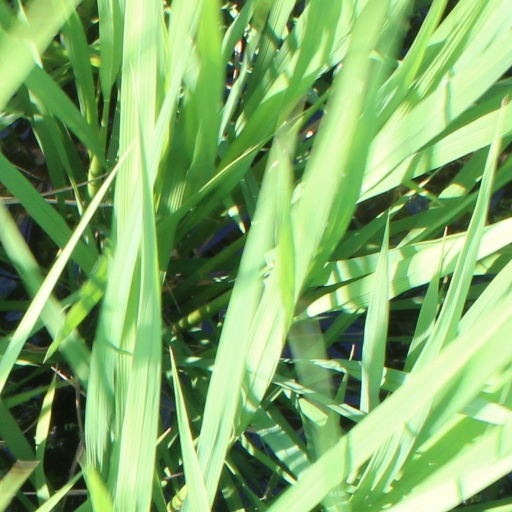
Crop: rice